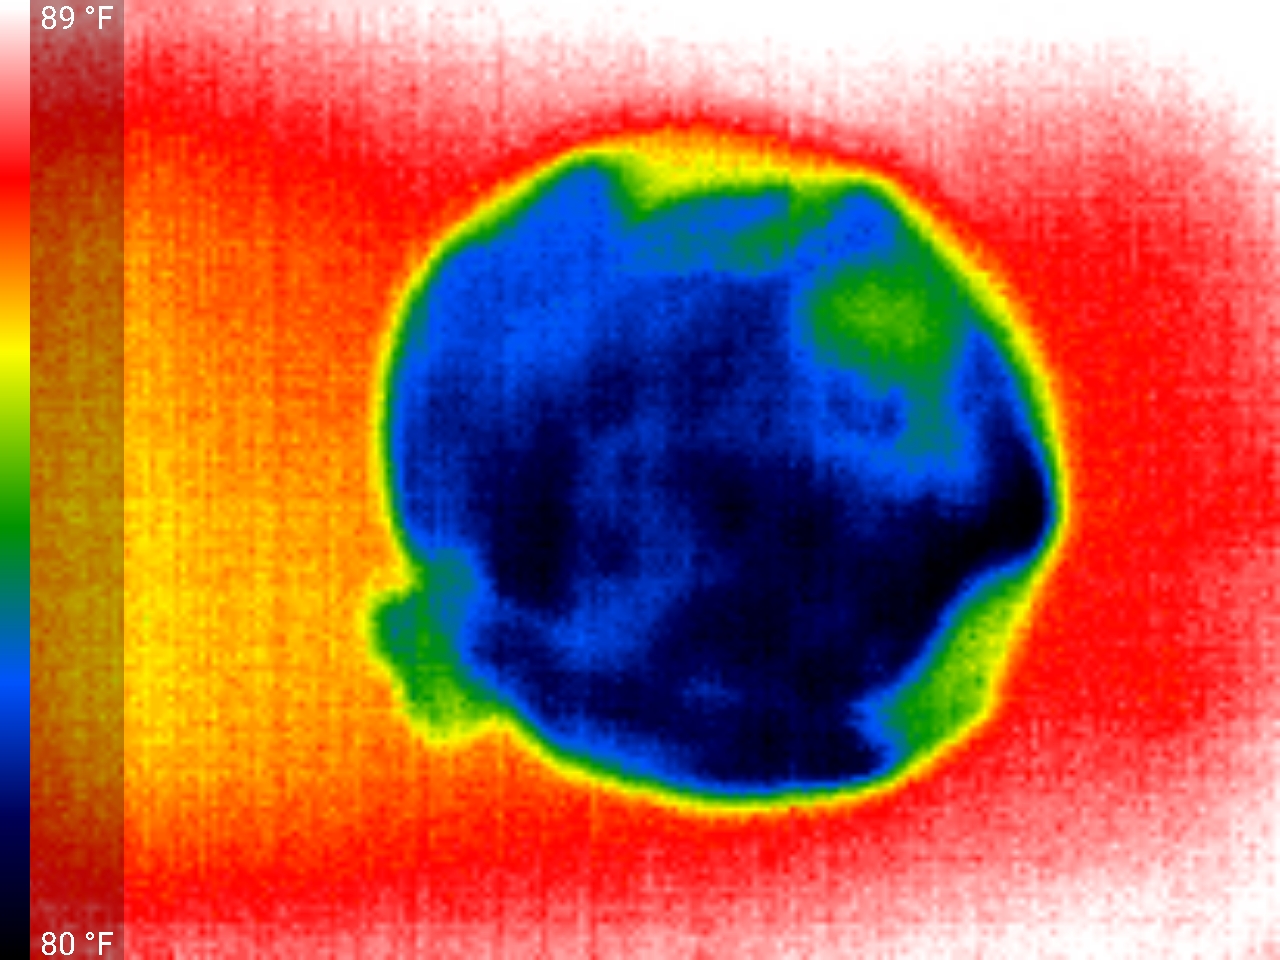
Label: Major Defect